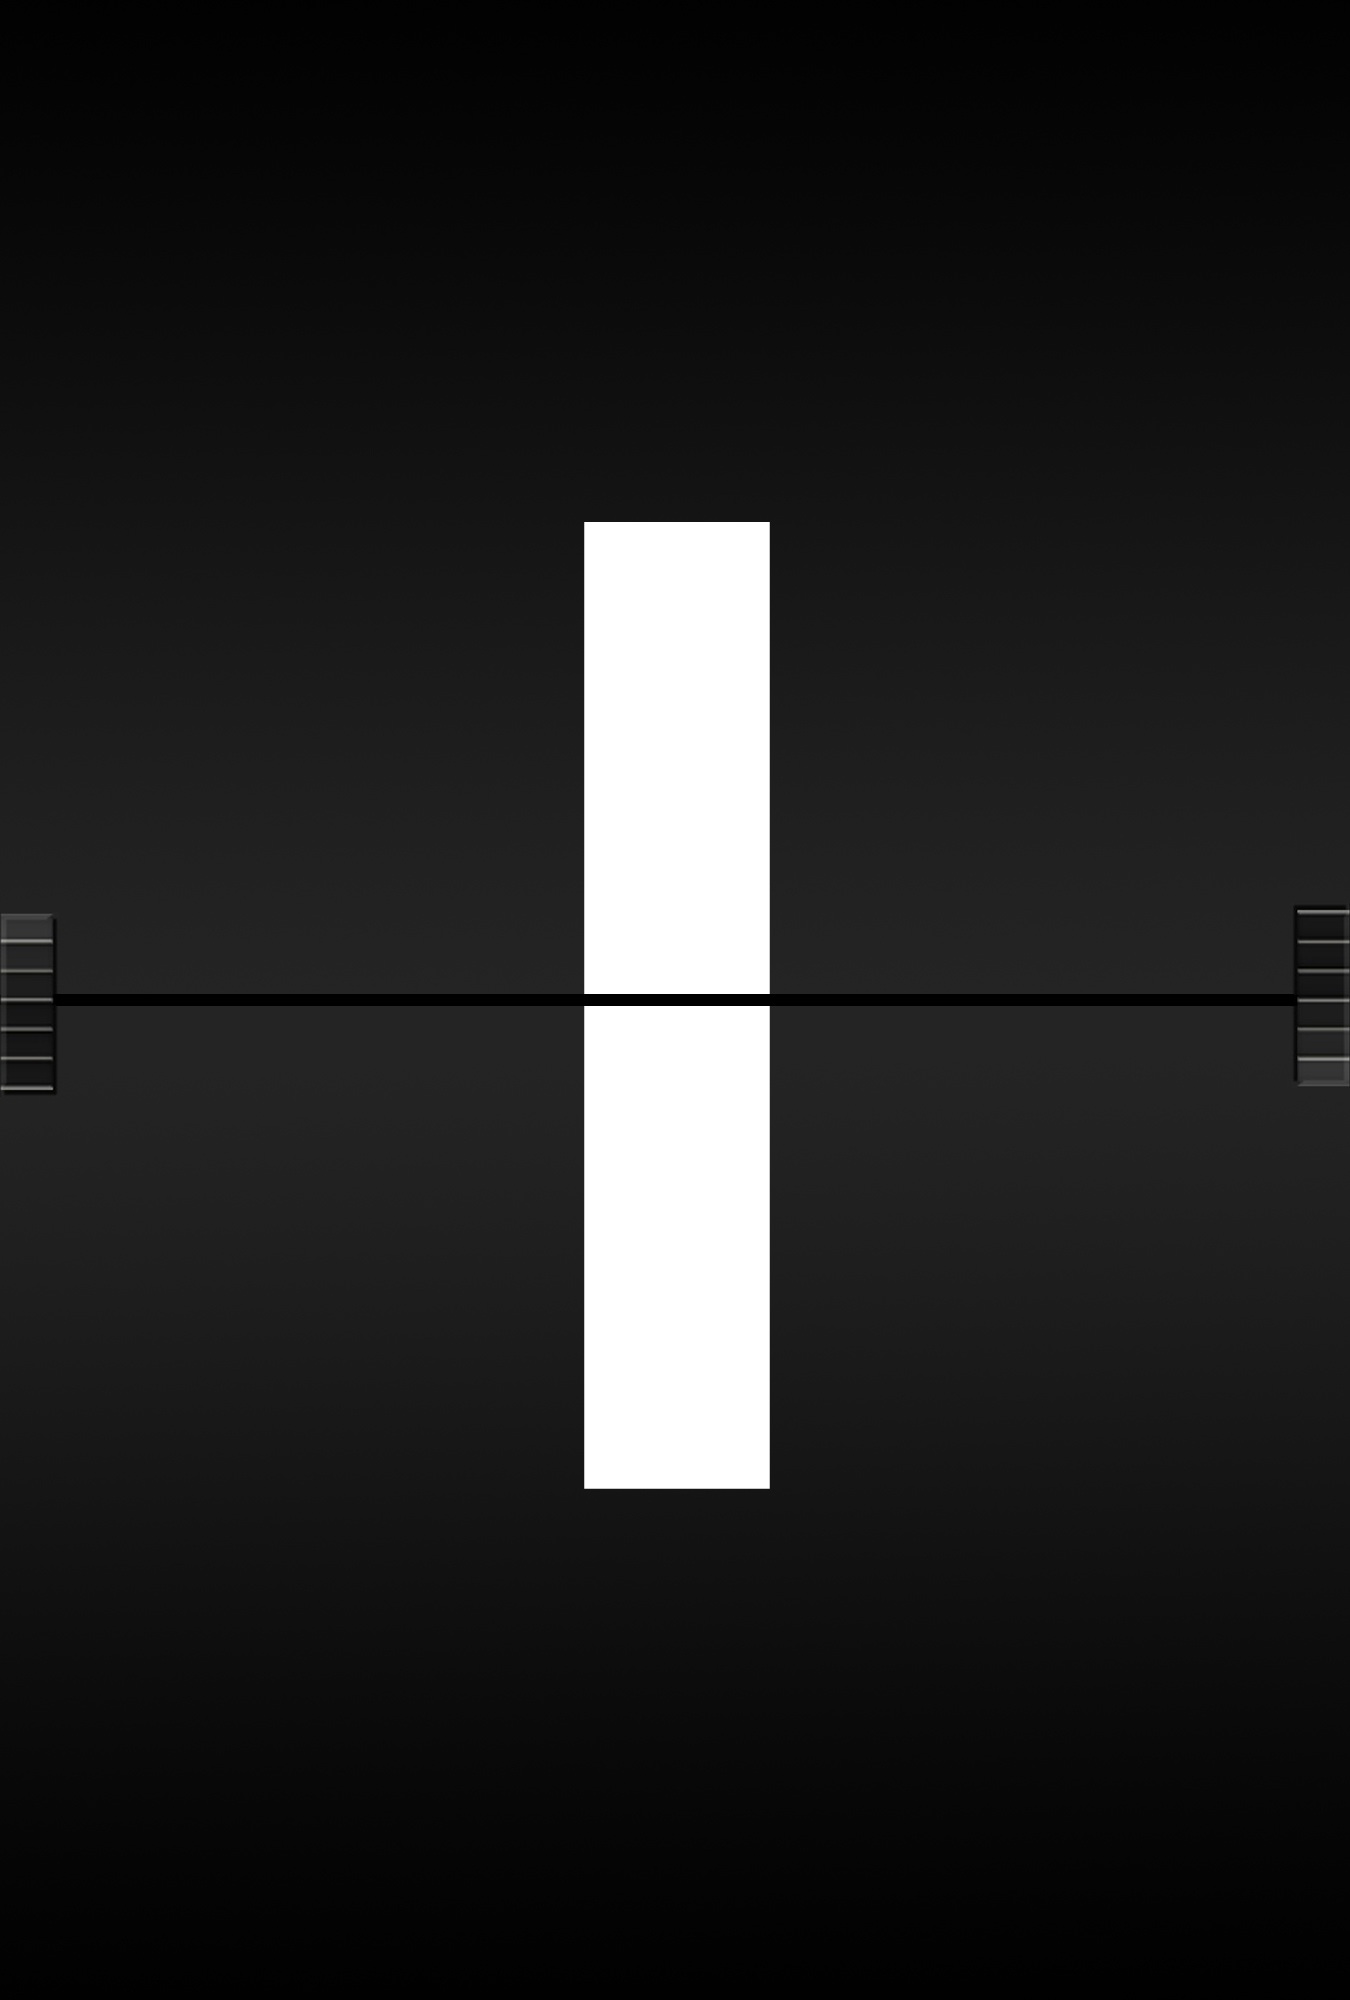
board, ad, airport, line, alphabet, communication, lighting, brand, font, l, literacy, logo, text, school, letters, information, railway station, shape, leave, symbols, scoreboard, abc, timeline, screenshot, language, computer wallpaper, journal font